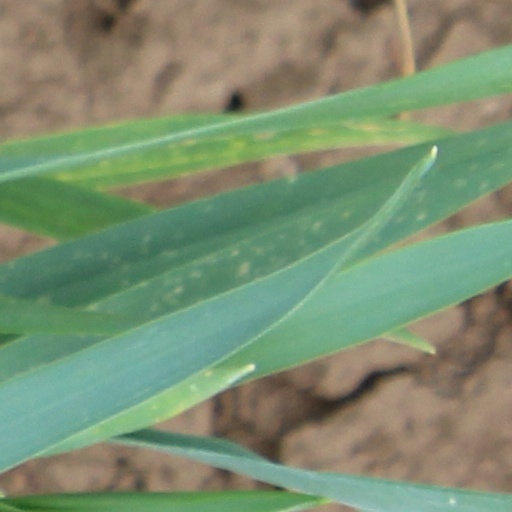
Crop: wheat